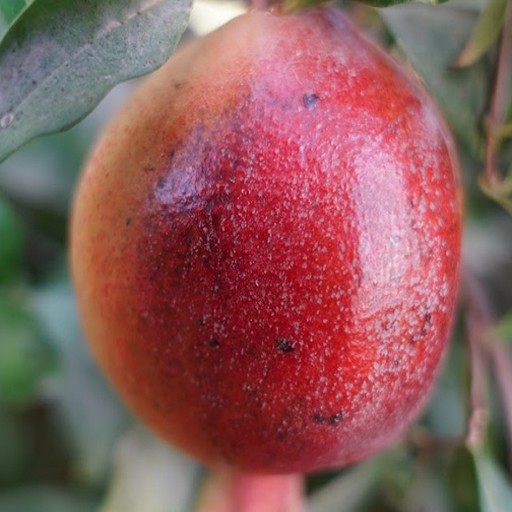
Label: Sunburn